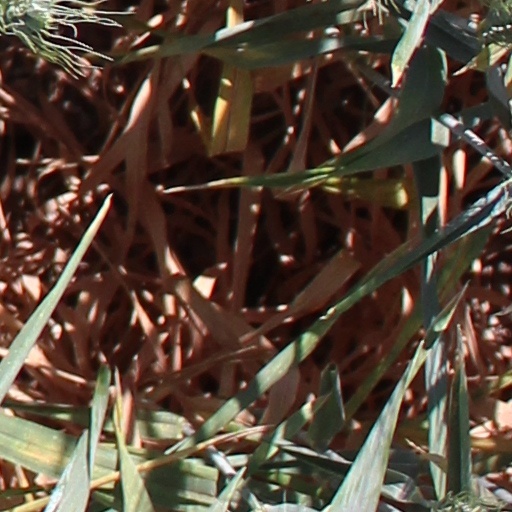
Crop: wheat